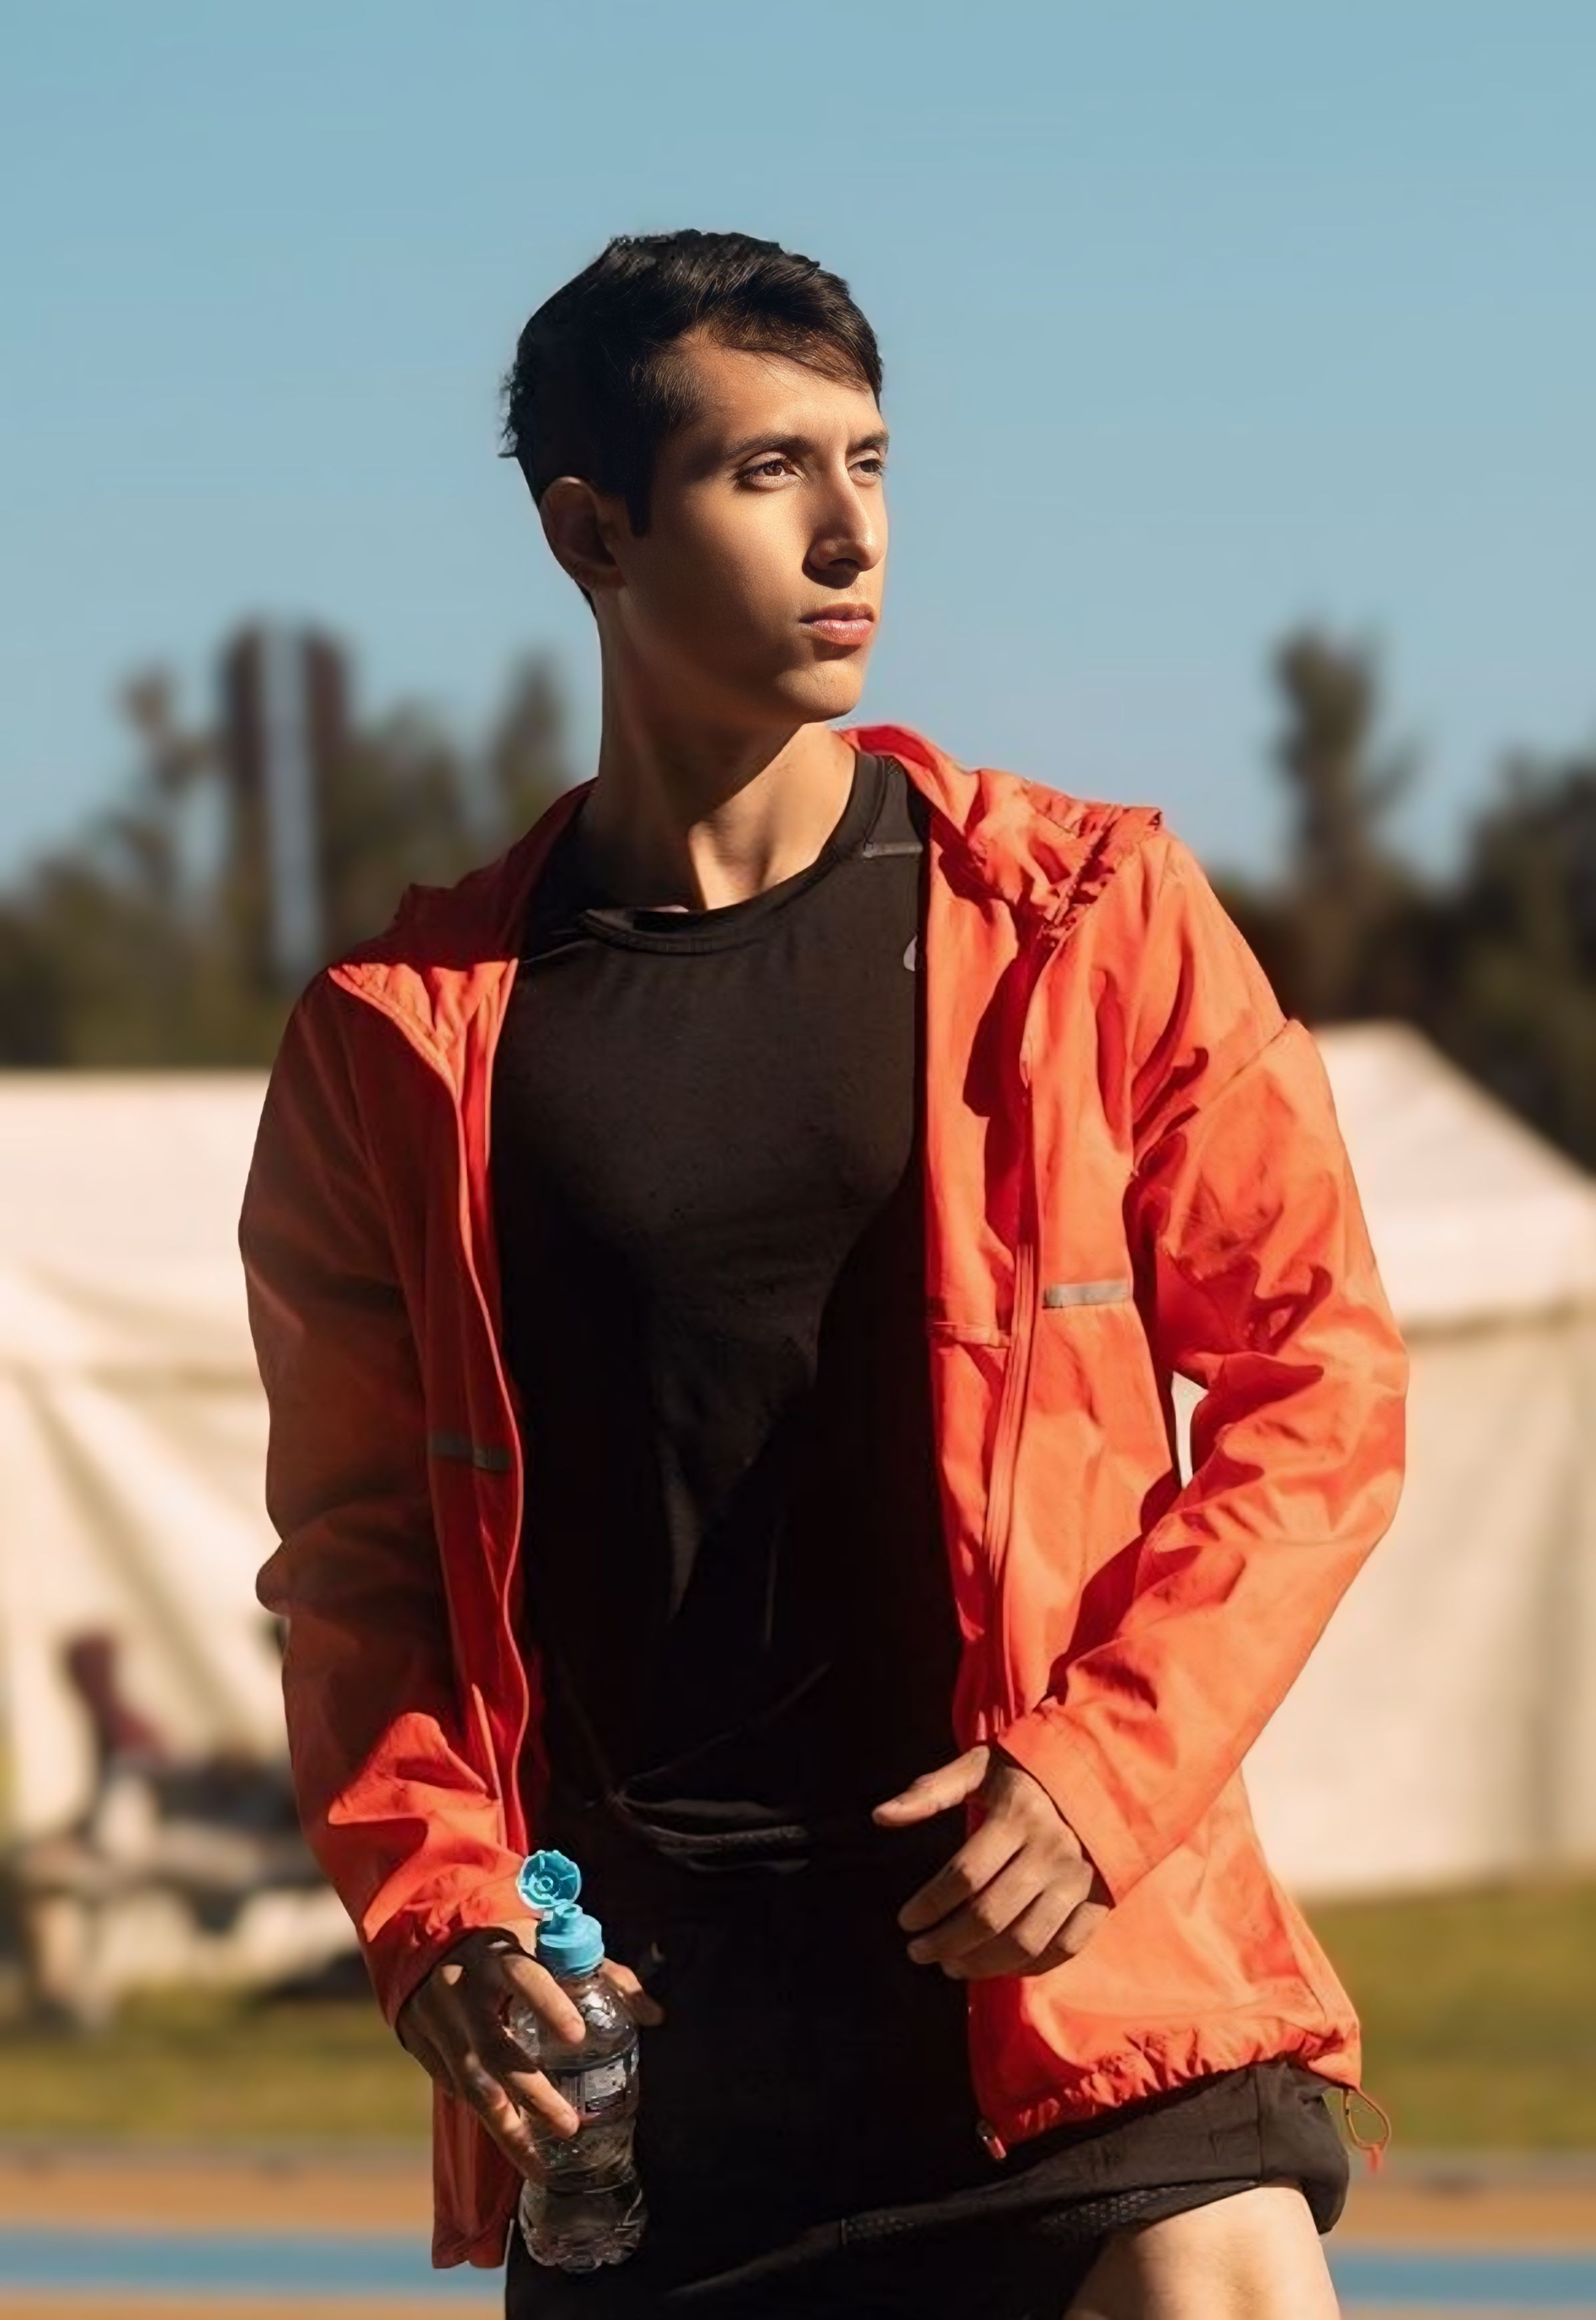
man, posing, athletic, athlete, orange, running, athletics, track and field, pose, work out, fitness, sleeve, People in nature, muscle, windbreaker, hood, exercise